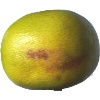
Label: pomelo_sweetie